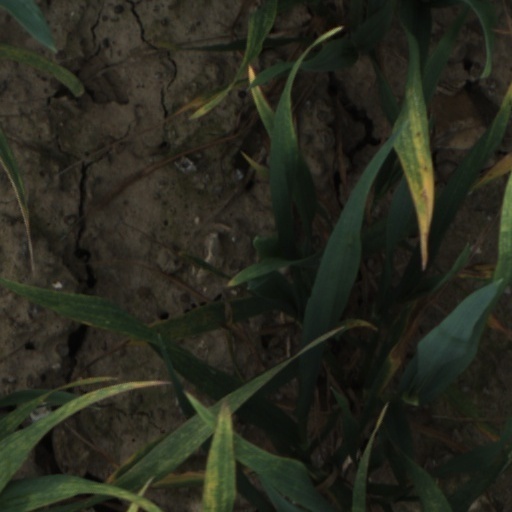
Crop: wheat